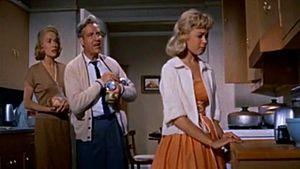
Gidget est un teen movie américain réalisé par Paul Wendkos et sorti en 1959.
Mary LaRoche est une actrice et chanteuse américaine, née le 20 juillet 1920 à New York, morte le 9 février 1999 à Rochester.